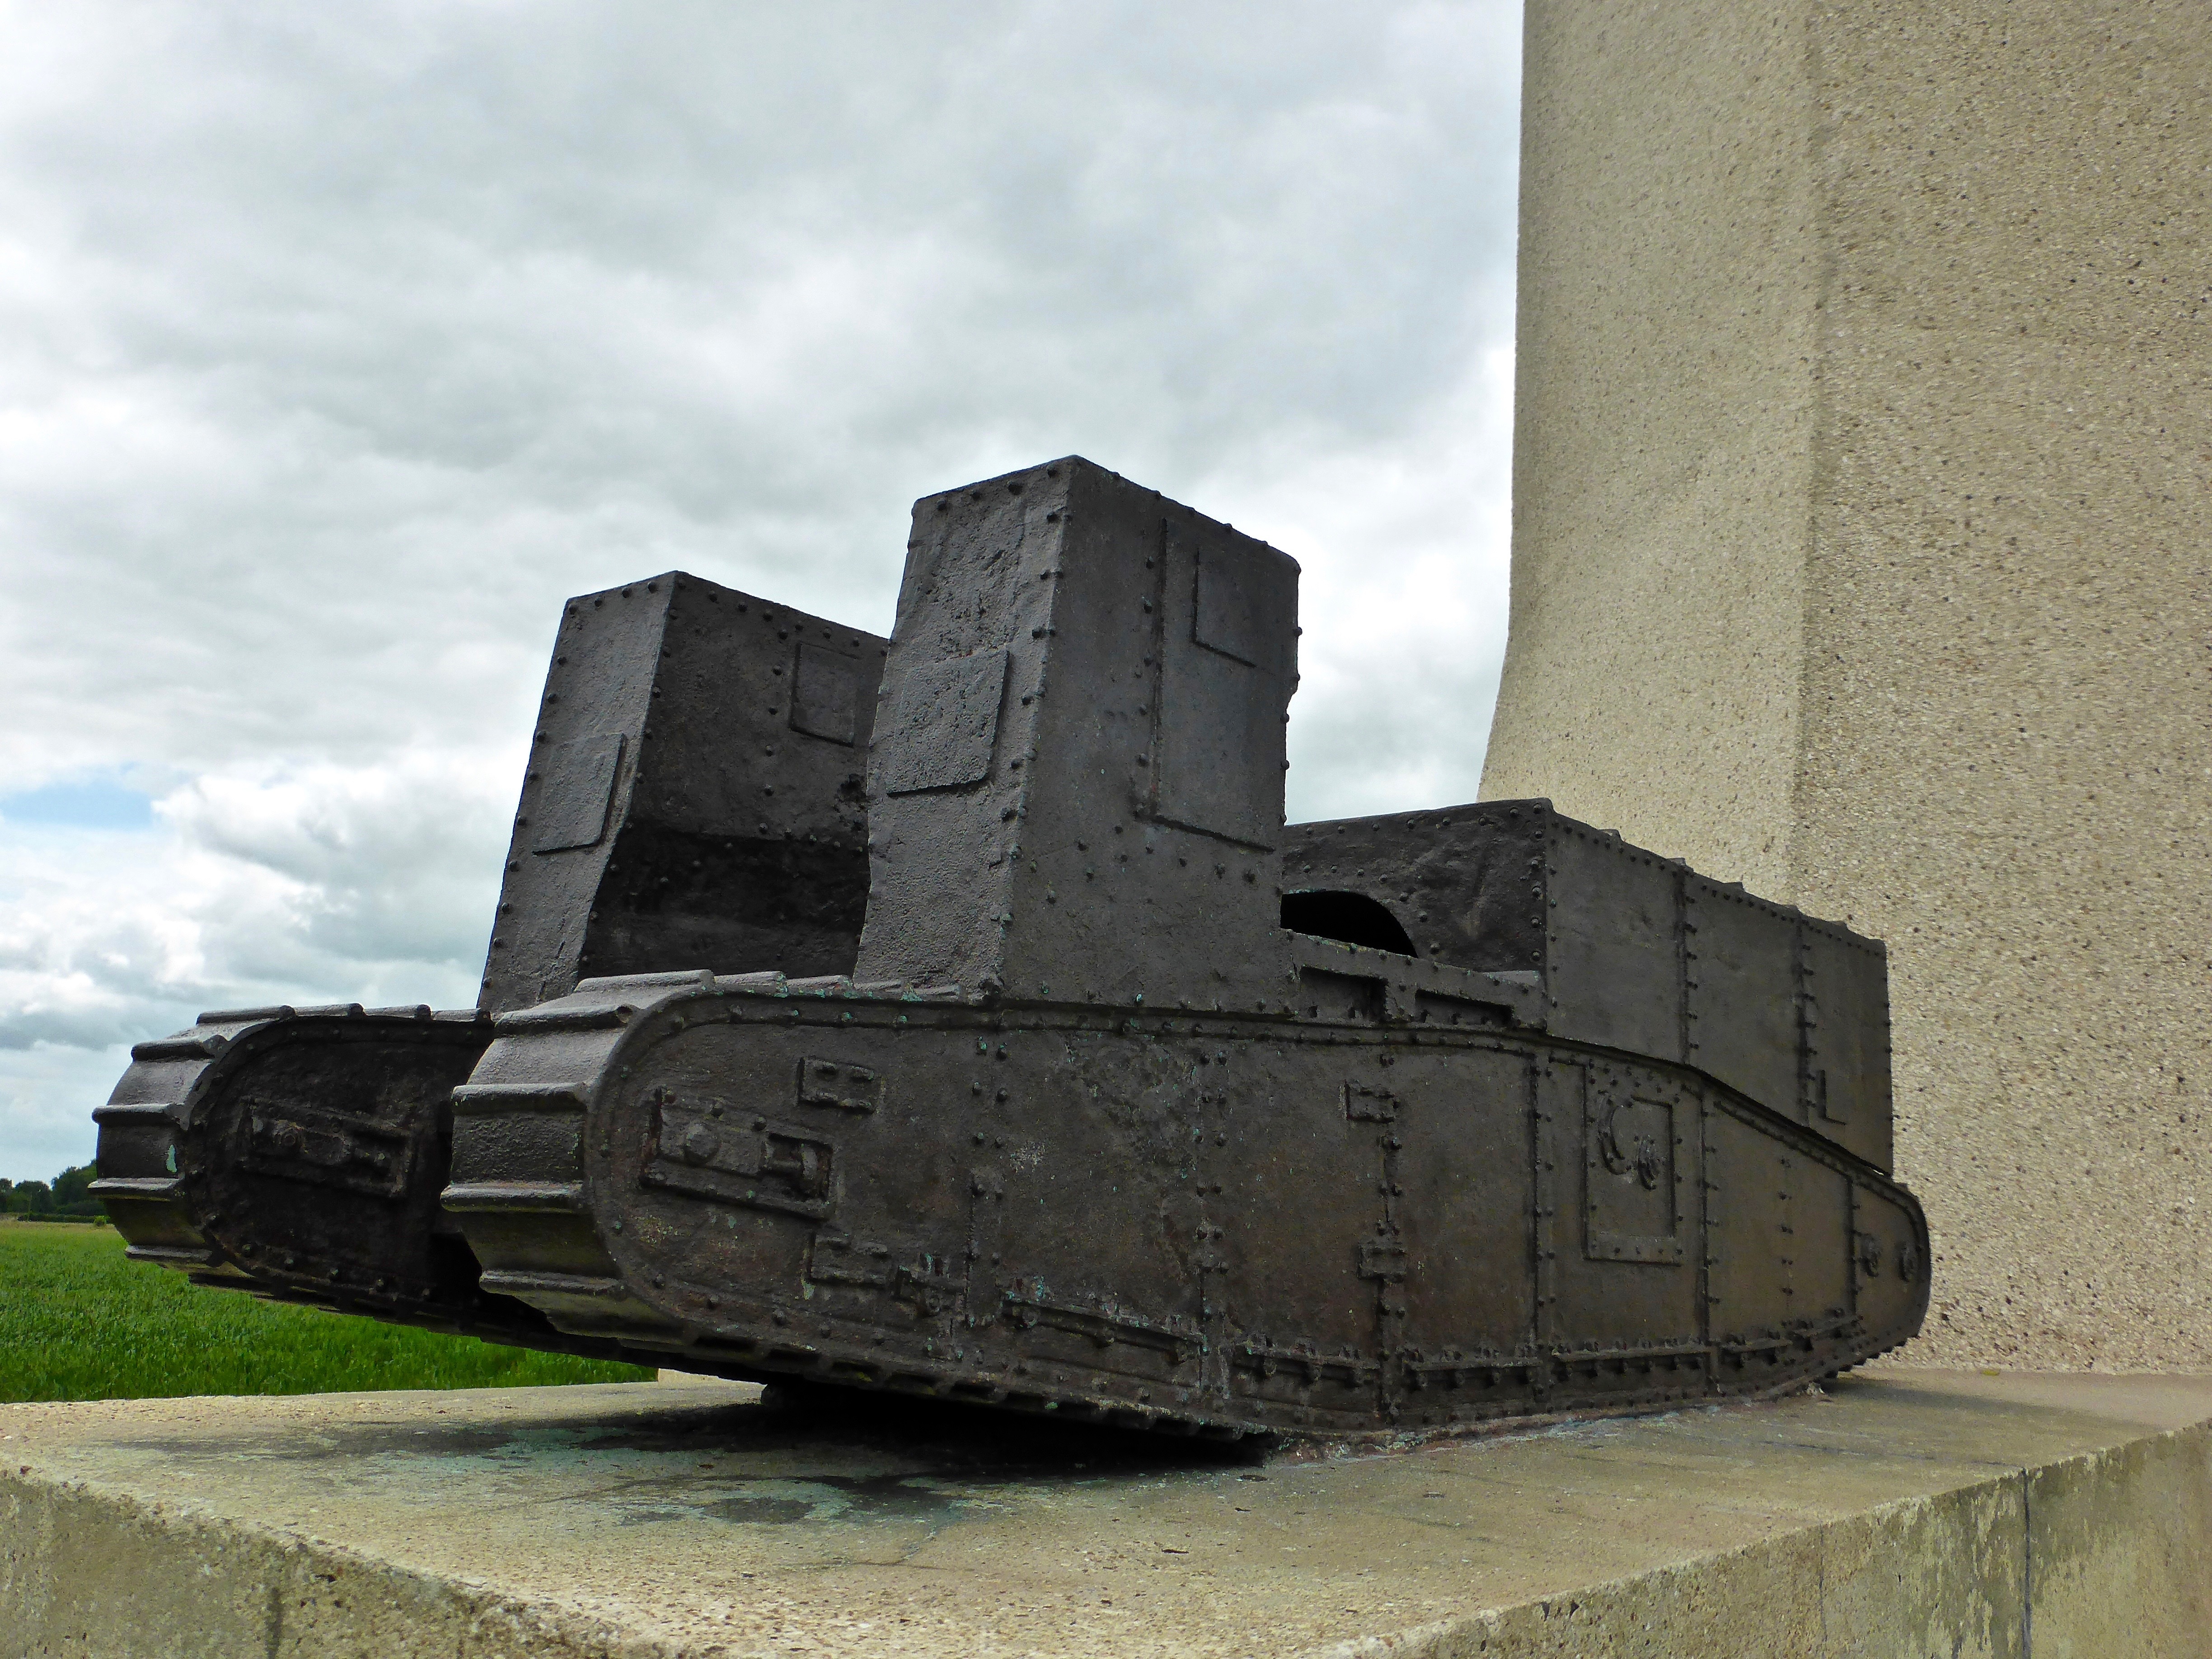
monument, military, vehicle, machine, weapon, memorial, war, battle, gun, cannon, tank, heavy, turret, armor, armored, combat vehicle